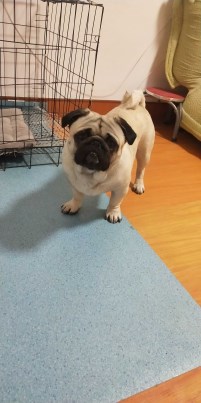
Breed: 798-n000130-pug